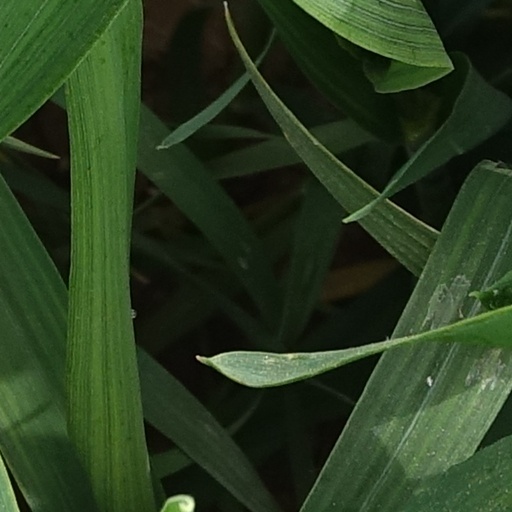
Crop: wheat